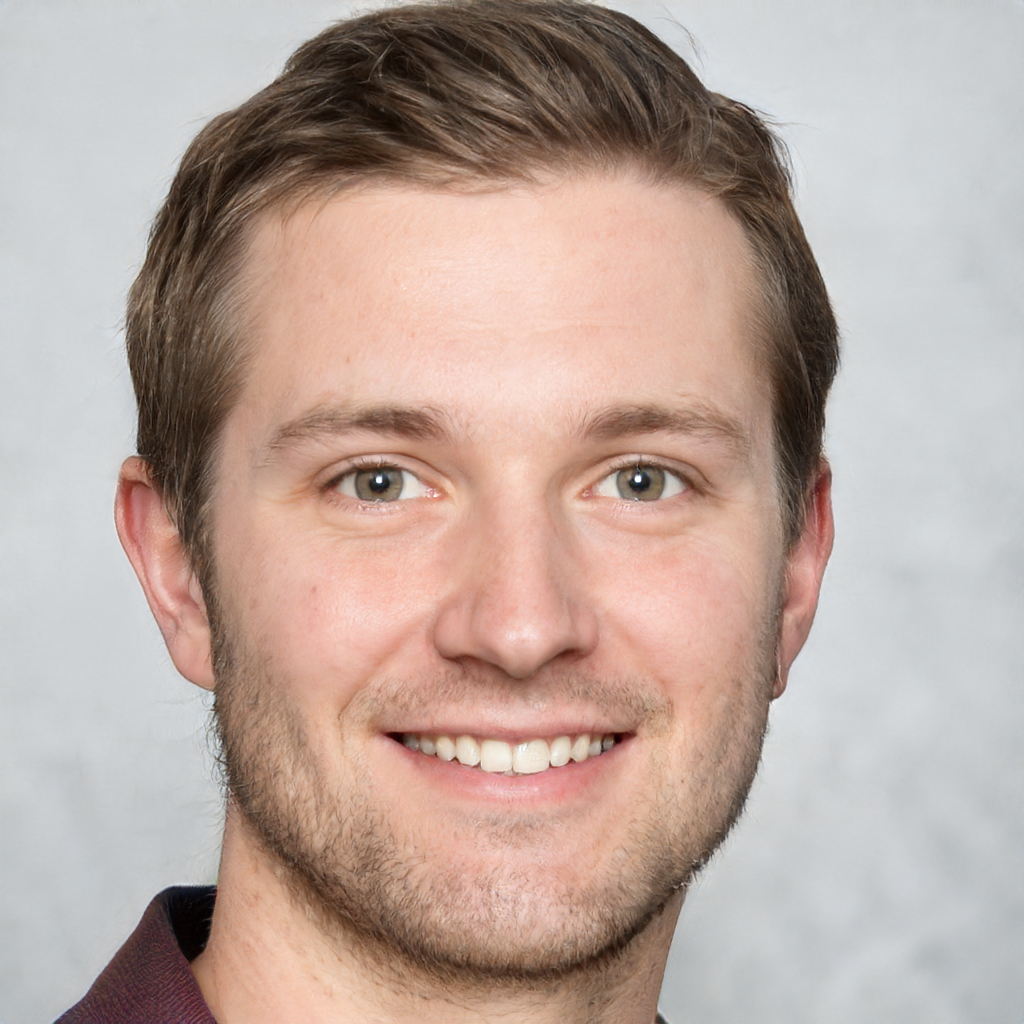
Gender: Male